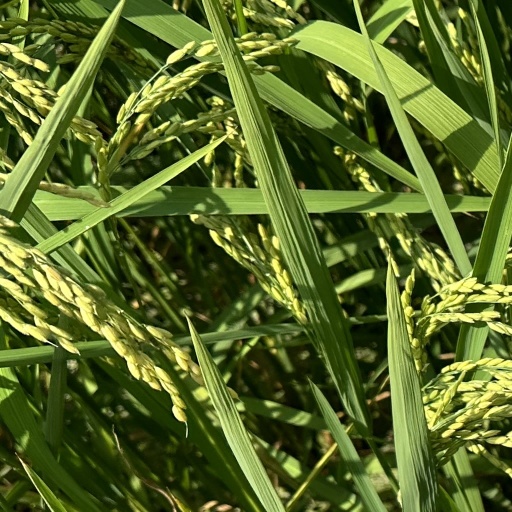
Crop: rice